Ray "Crash" Corrigan

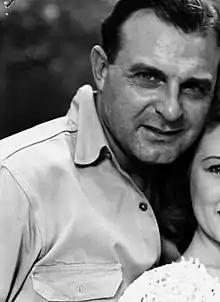
Corrigan in "The White Gorilla" (1945)

Ray "Crash" Corrigan (born Raymond Benitz; February 14, 1902 – August 10, 1976) was an American actor most famous for appearing in many B-Western movies (among these the "Three Mesquiteers" and "The Range Busters" film series). He also was a stuntman and frequently acted as silver screen gorillas using his own gorilla costumes.